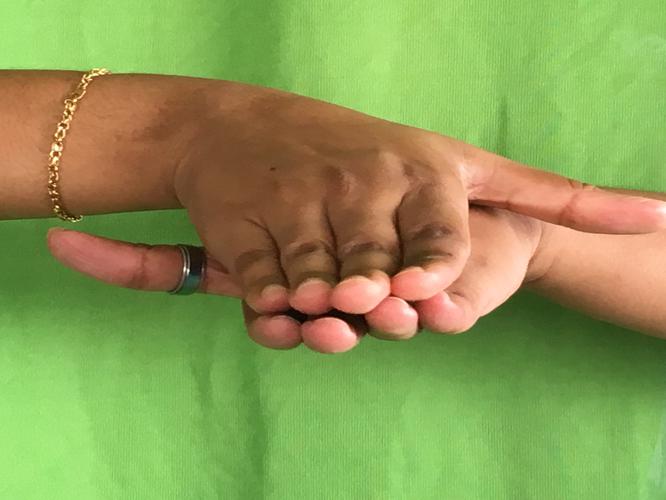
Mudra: Matsya
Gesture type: double_hand